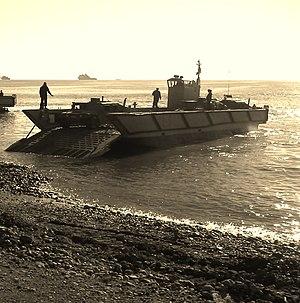
Le LCM-1E est une classe d'embarcation de débarquement de l'armada espagnole.